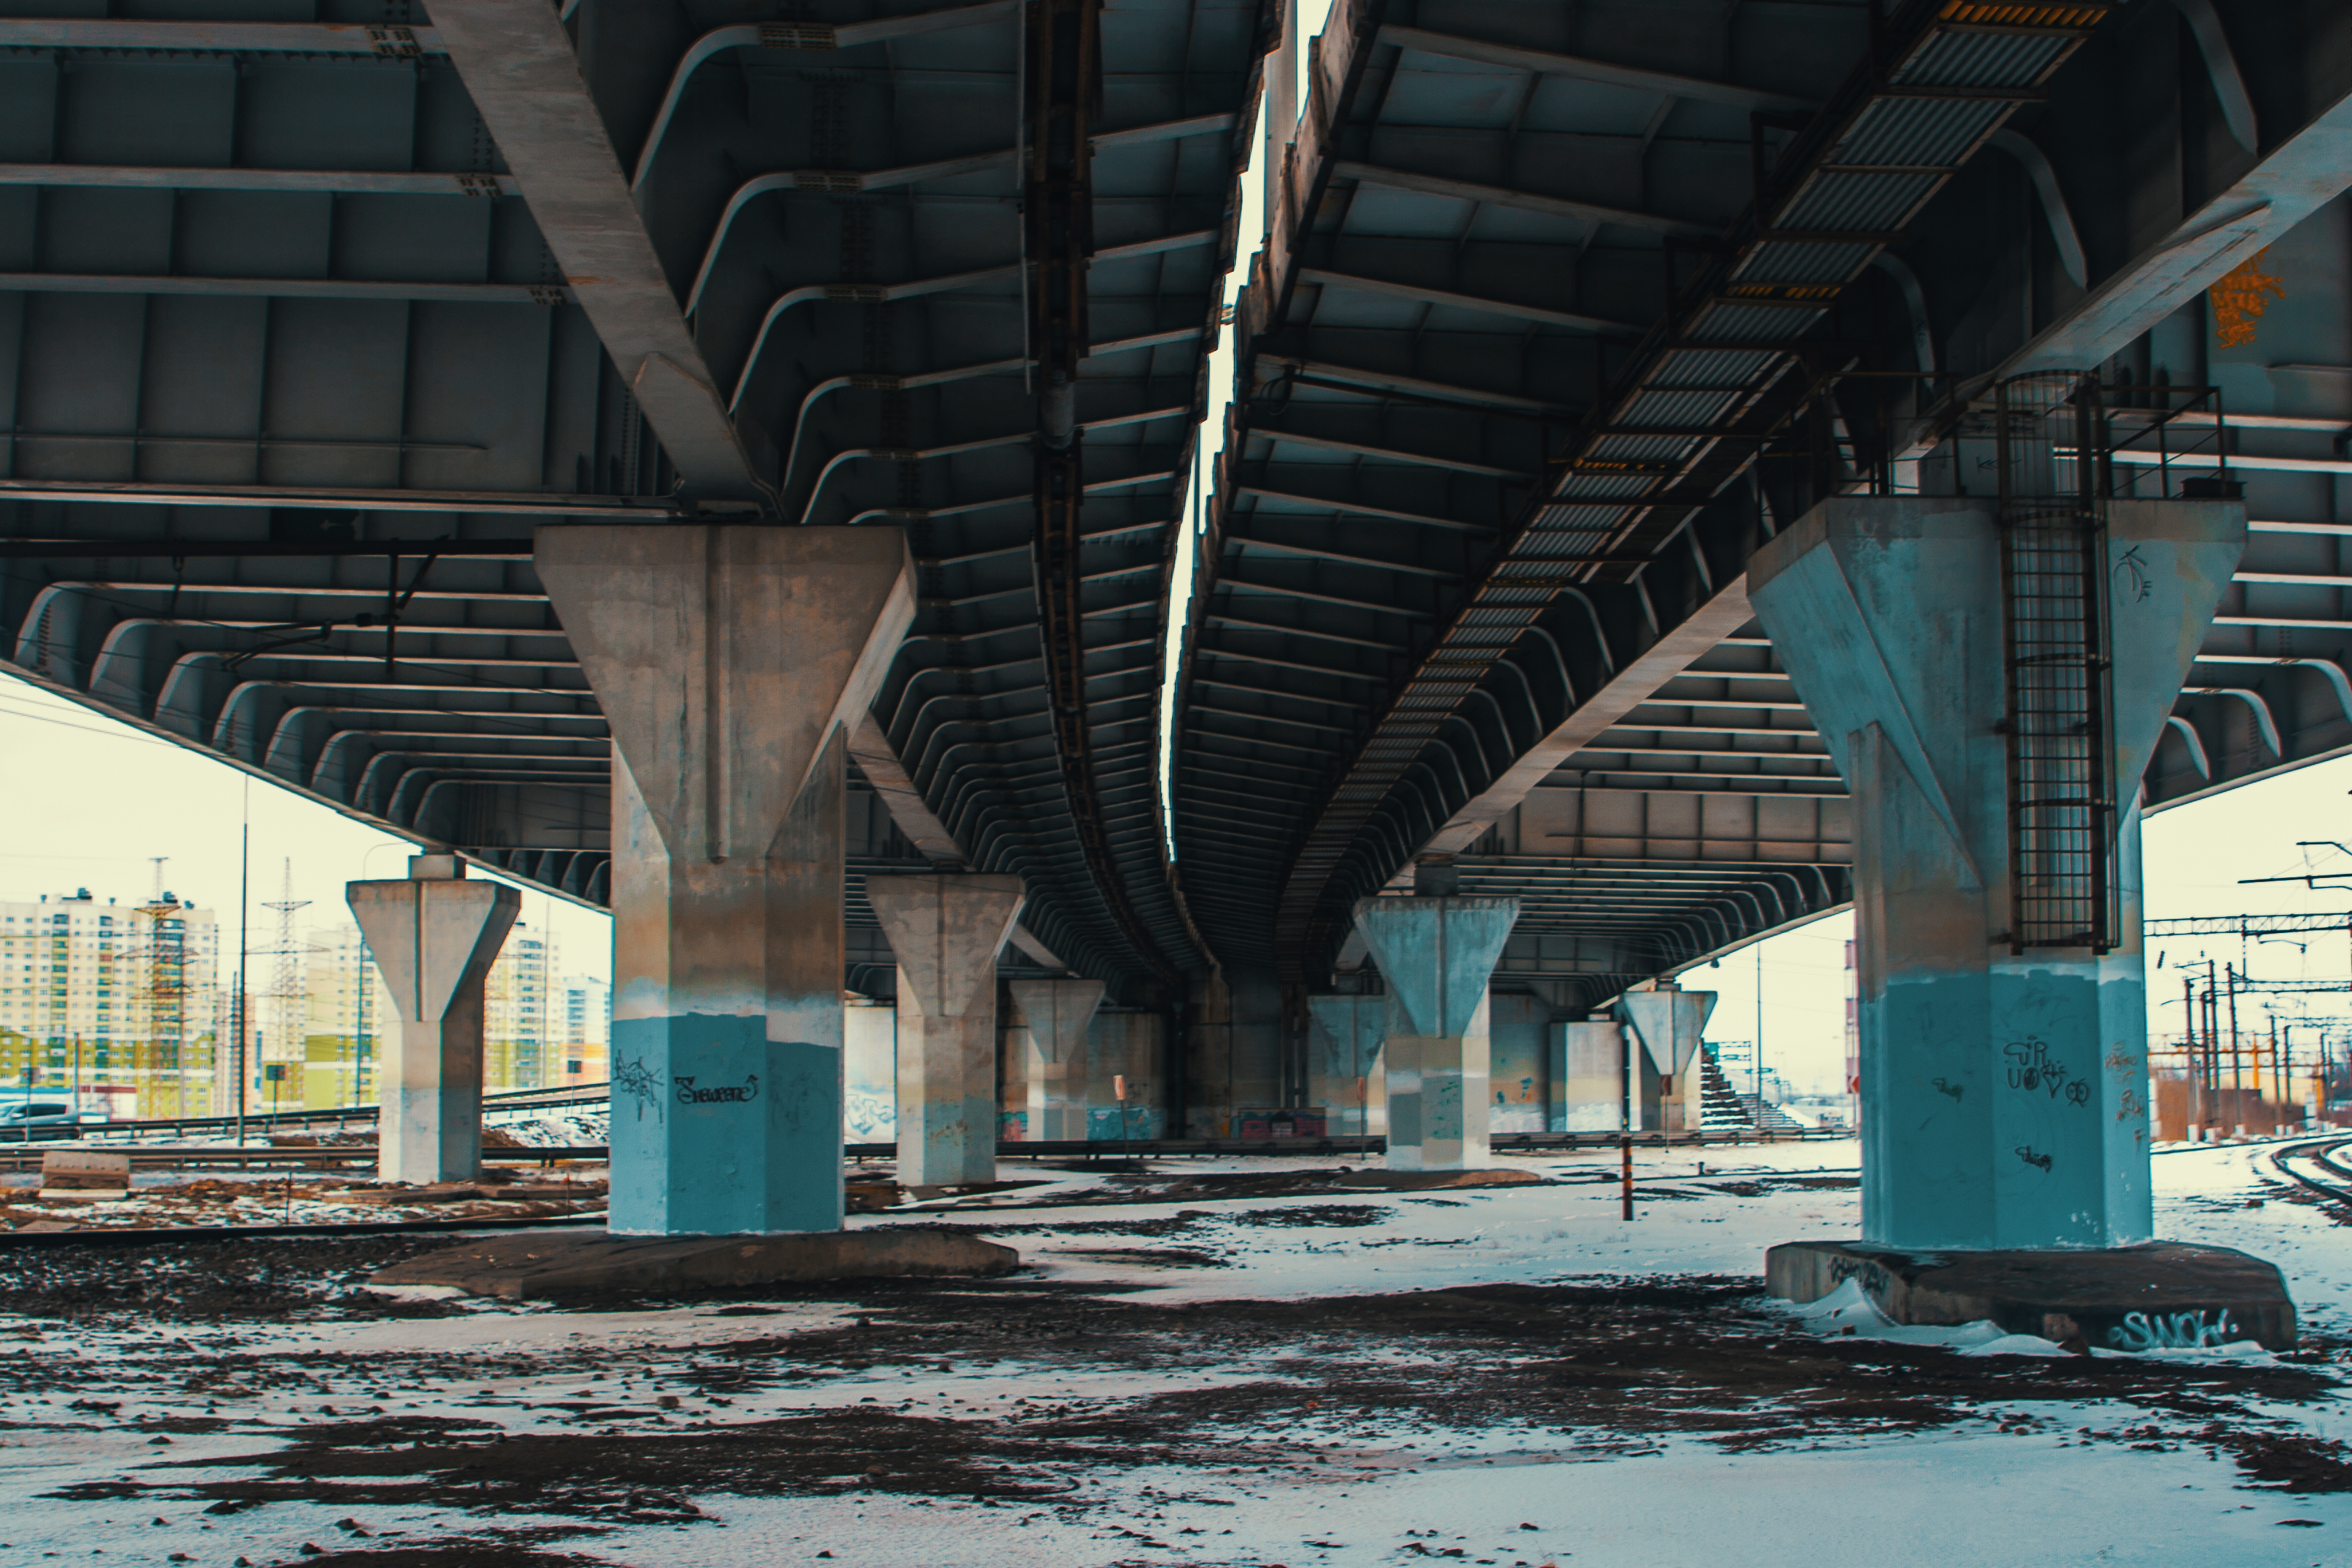
images, infrastructure, architecture, bridge, beam, girder bridge, shade, composite material, gas, city, concrete, concrete bridge, overpass, column, water, beam bridge, building, metal, road, industry, symmetry, nonbuilding structure, engineering, steel, box girder bridge, asphalt, Segmental bridge, transport, cement